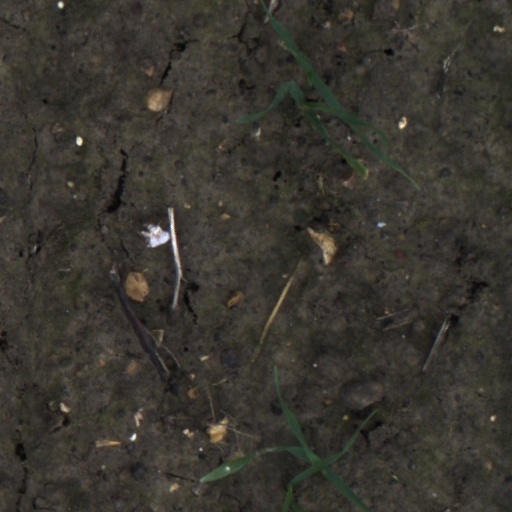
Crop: wheat